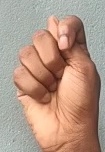
ASL sign: T